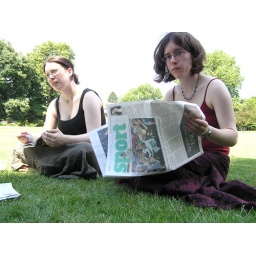
Ah, lounging under a tree with the Saturday paper is nice :)